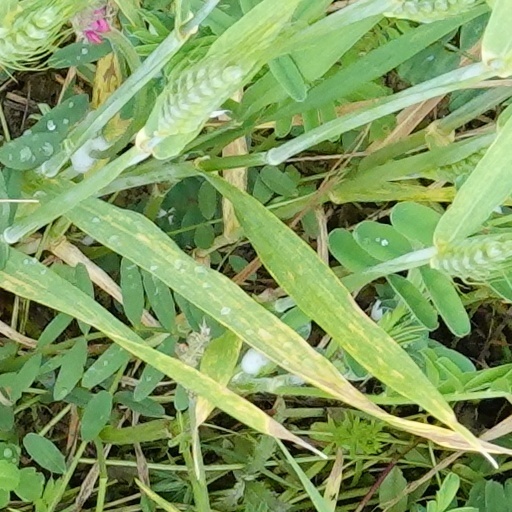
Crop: wheat